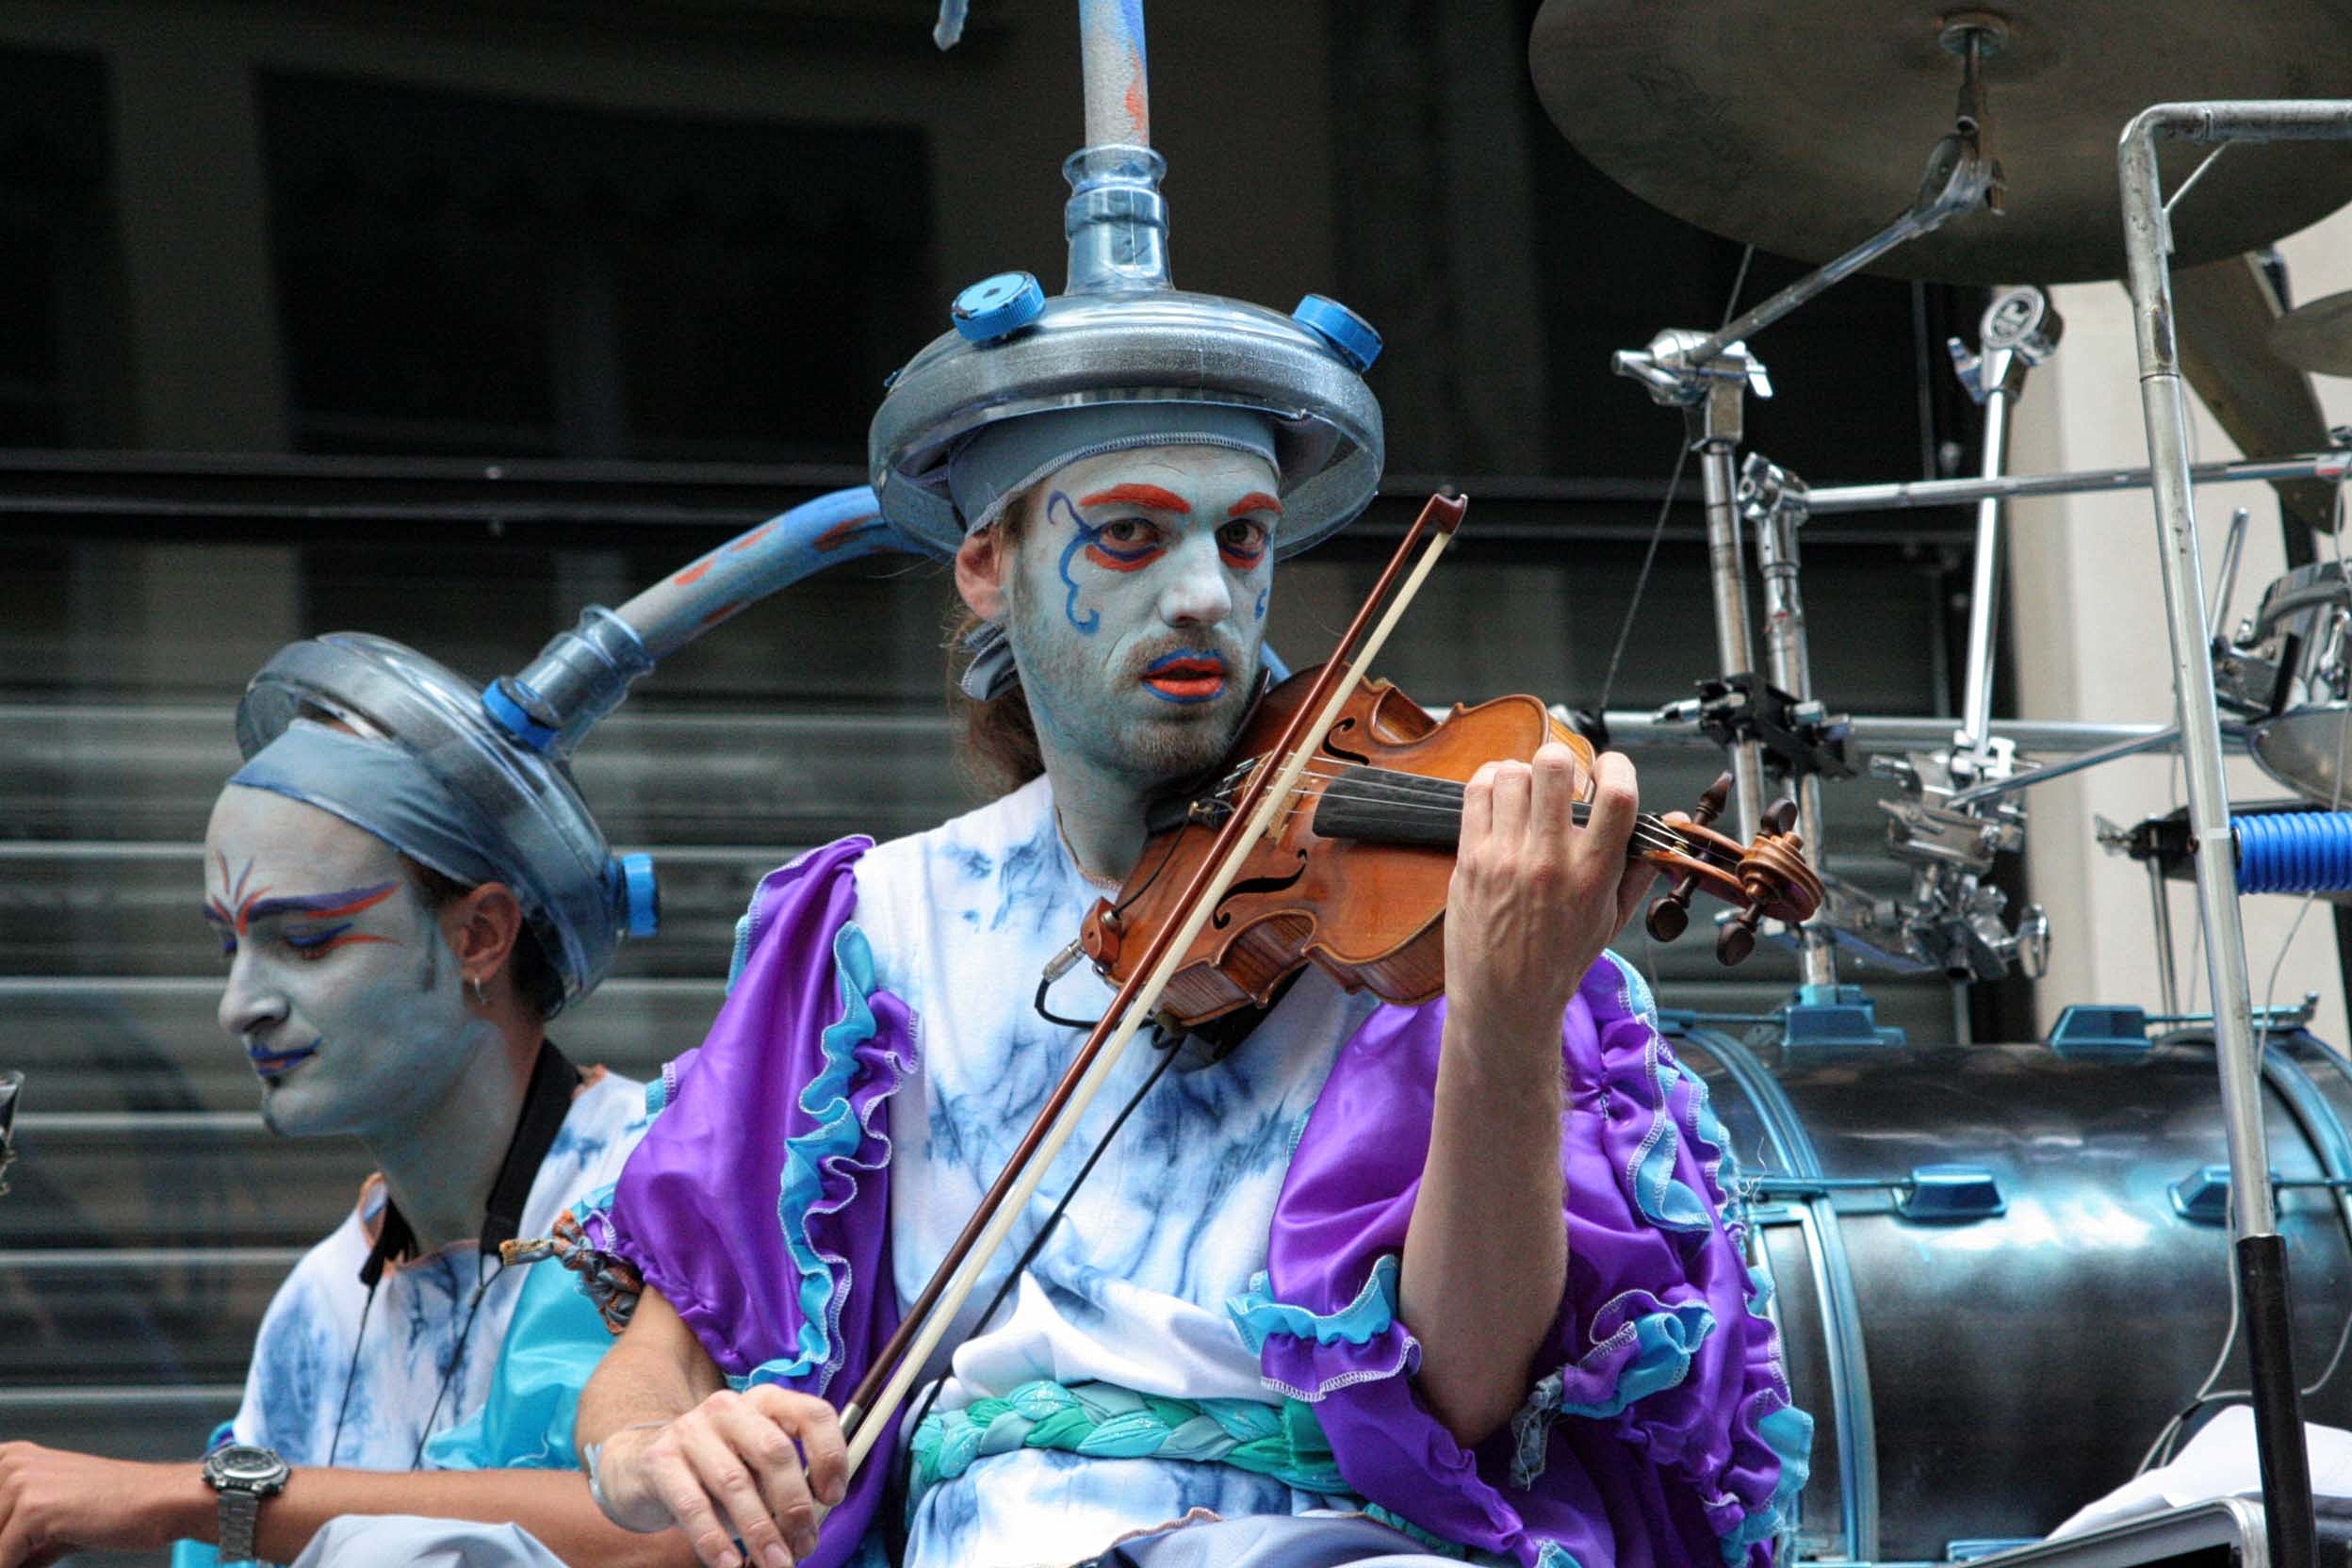
music, street, concert, show, artist, musician, drum, makeup, violin, festival, performance, singing, drummer, instruments